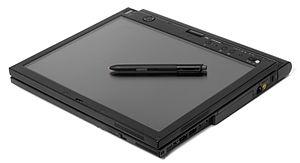
Lenovo est une entreprise chinoise fabriquant principalement des ordinateurs, téléphones, stations de travail, serveurs informatiques et télévisions connectées. Fondée en 1984 par Liu Chuanzhi, la marque s'est fait connaître mondialement en 2005 lorsqu'elle a racheté la division informatique personnelle d'IBM, devenant ainsi le premier constructeur mondial de PC.